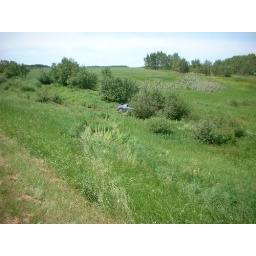
You can see by the flattened grass how the car got to where it is.